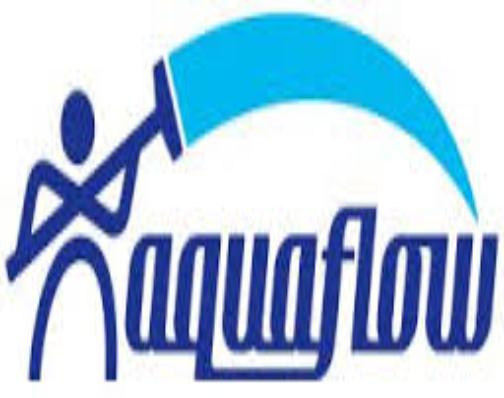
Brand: Aqua Flow
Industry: Necessities